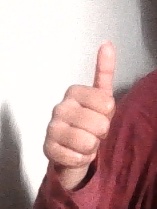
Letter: aleff